Åraksfjorden

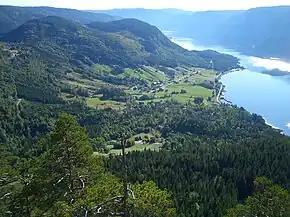
View of the lake at Åraksbø

Åraksfjorden is a lake in the municipality of Bygland in Agder county, Norway. The lake is part of the Otra drainage basin. The northern part of the lake is fed directly by the river Otra. The southern part of the lake goes through a narrow channel which leads into the Byglandsfjorden. The villages of Frøysnes and Skåmedal are located along the western side of the lake and on the eastern side are the villages of Sandnes and Åraksbø. The Norwegian National Road 9 runs along the eastern side of the lake.